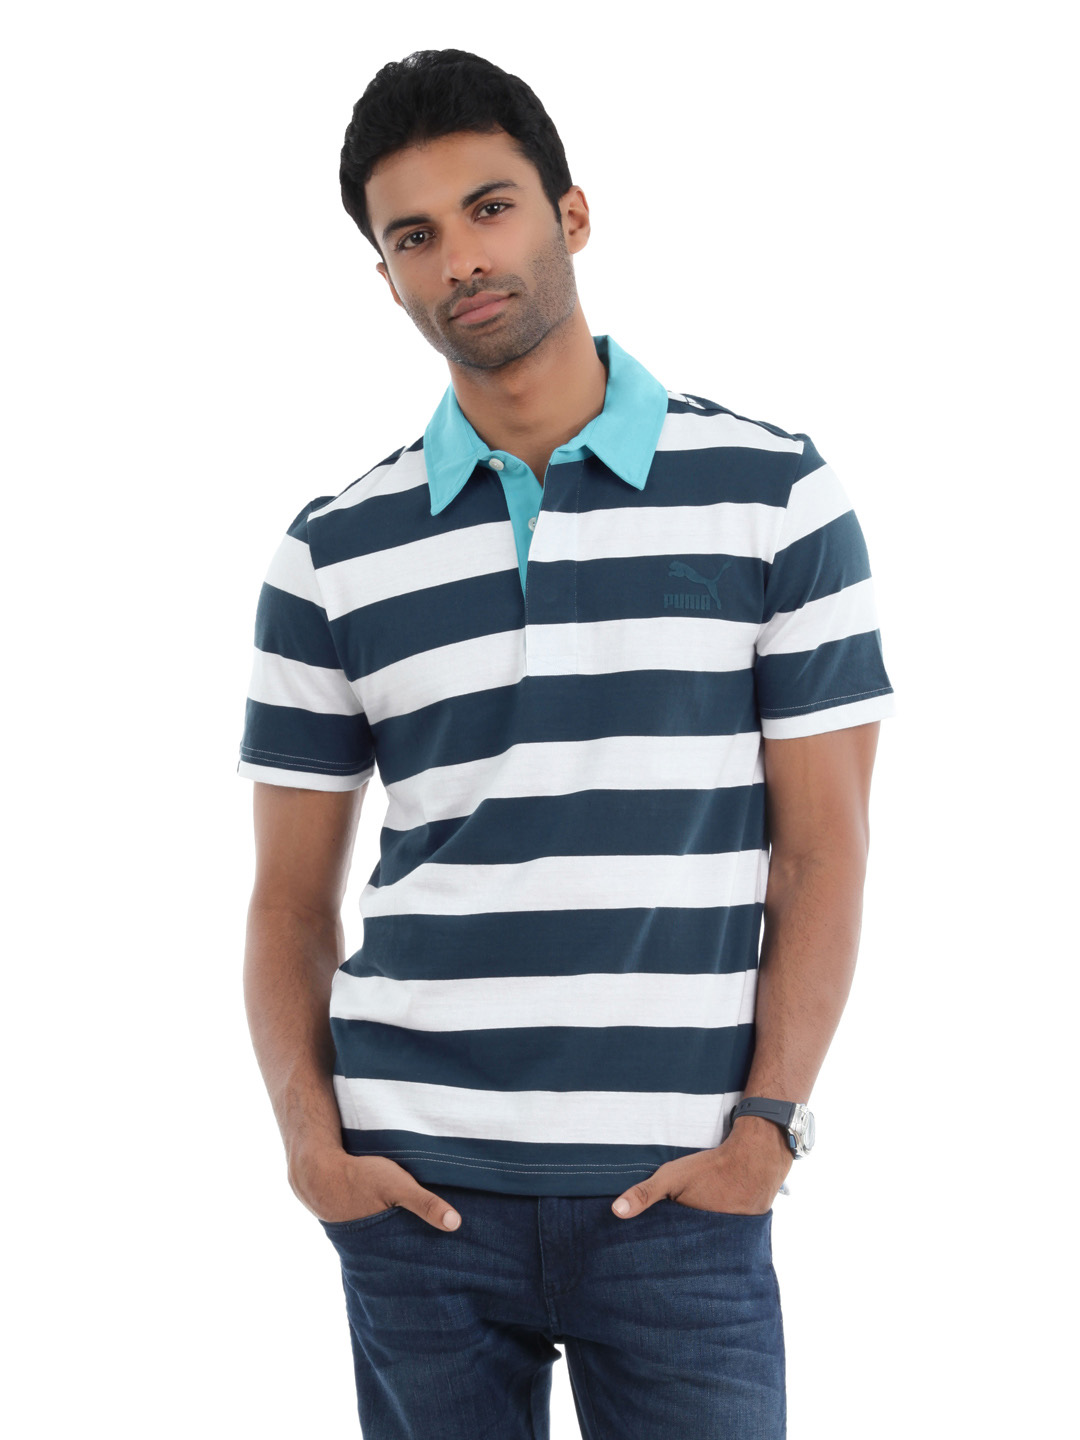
Puma Men White and Navy Blue T-shirt
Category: Apparel / Topwear / Tshirts
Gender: Men
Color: White
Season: Summer 2012
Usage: Casual